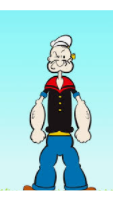
Portrait style: Cartoon Portrait